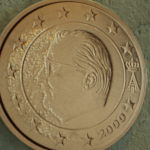
Coin value: 2cents
Country: be
Edition: 2000